Tobias Schneider

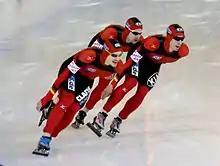
Team Germany Team Pursuit. Robert Lehmann. Tobias Schneider. Marco Weber

He is employed by the German Army as a "Sportsoldat" (sports soldier). His best distances are the longer ones, the 5,000 m and 10,000 m, but he is also among the best current German allround skaters. On 25 November 2006 at the World Cup in Moscow he set a new German record on the 10,000 m with 13:16.36. This also made him the highest ranked German speedskater on the Adelskalender – a year later he was surpassed by Robert Lehmann, however. In 2006 he was selected as "deutscher Eisschnellläufer des Jahres" (German speedskater of the year).